Valparaíso Region

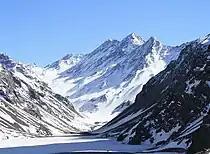
Nevado Juncal.

The region is on the same latitude as the Santiago Metropolitan Region. Its capital is Valparaíso, which is the site for the National Congress of Chile and an important commercial port. Also in this region is the top resort city of Viña del Mar. Additionally, the Pacific islands of Easter Island, Isla Salas y Gómez, the Juan Fernández Islands and the Desventuradas Islands fall under the Valparaíso Region's administration.